Kitsune no yomeiri

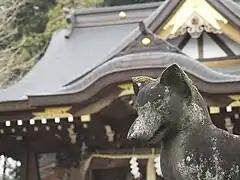
The Onabake Jinja in Ryūgasaki, Ibaraki Prefecture

There are also stories of weddings not just between foxes, but also between a human male and a female fox, and as a representative work, which also became a ningyō jōruri, there is the story about the birth of the Heian period onmyoji, Abe no Seimei in Kuzunoha. Other than this, there is also a similar tale in the Nihonkoku Genpō Zen'aku Ryōiki, as well as in the "Tonegawa Zushi" (利根川図志) a topography book published in 1857 (Ansei 5). The latter one concerns a commander 栗林義長 who actually existed who was comparable with Zhuge Liang, and the town of Onabake (女化, literally "shapeshift into woman") in Ushiku, Ibaraki Prefecture got its name from this, and the a fox is deified in the Onabake Jinja in Ryūgasaki of the same prefecture.